H. H. Kuyper

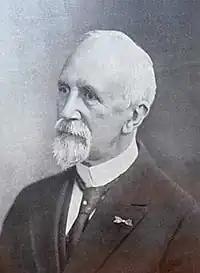
H. H. Kuyper

He was the son of Abraham Kuyper, and was born in Beesd, while his father was pastor there. He studied at the Vrije Universiteit Amsterdam, obtaining his doctorate in theology in 1891. He was appointed professor of this institution in 1899, and served as "rector magnificus" four times.